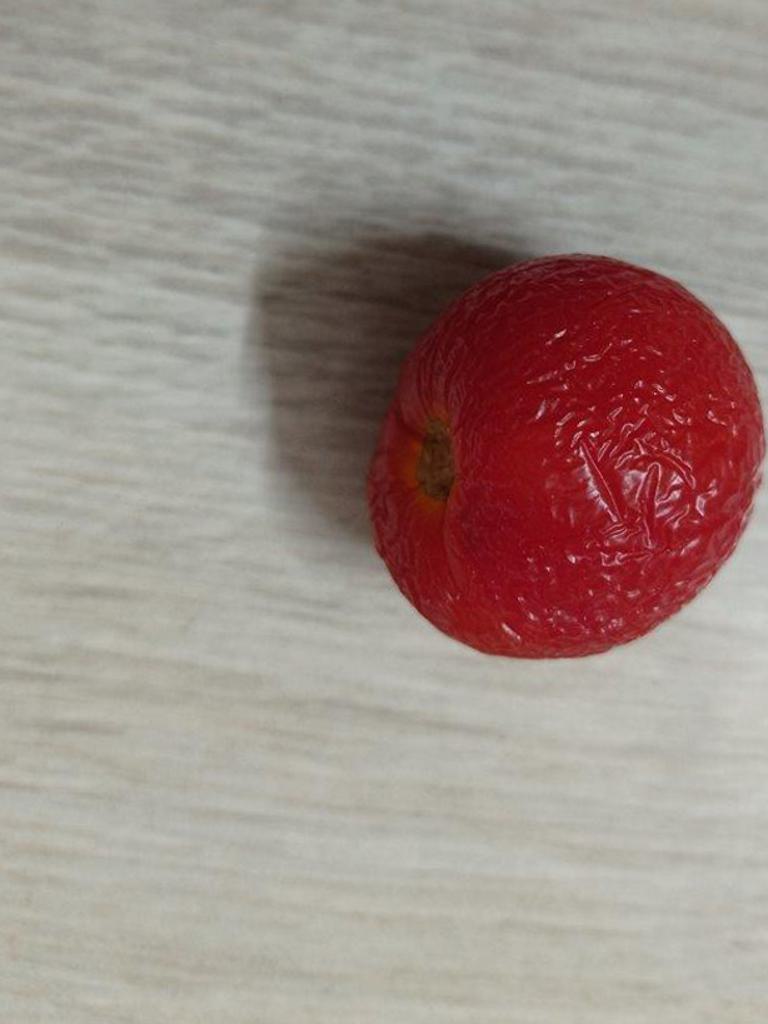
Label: Rotten